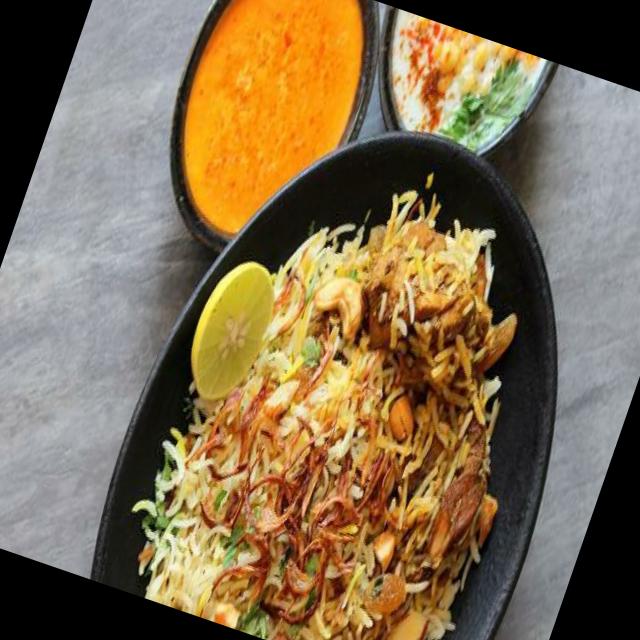
Dish: biryani